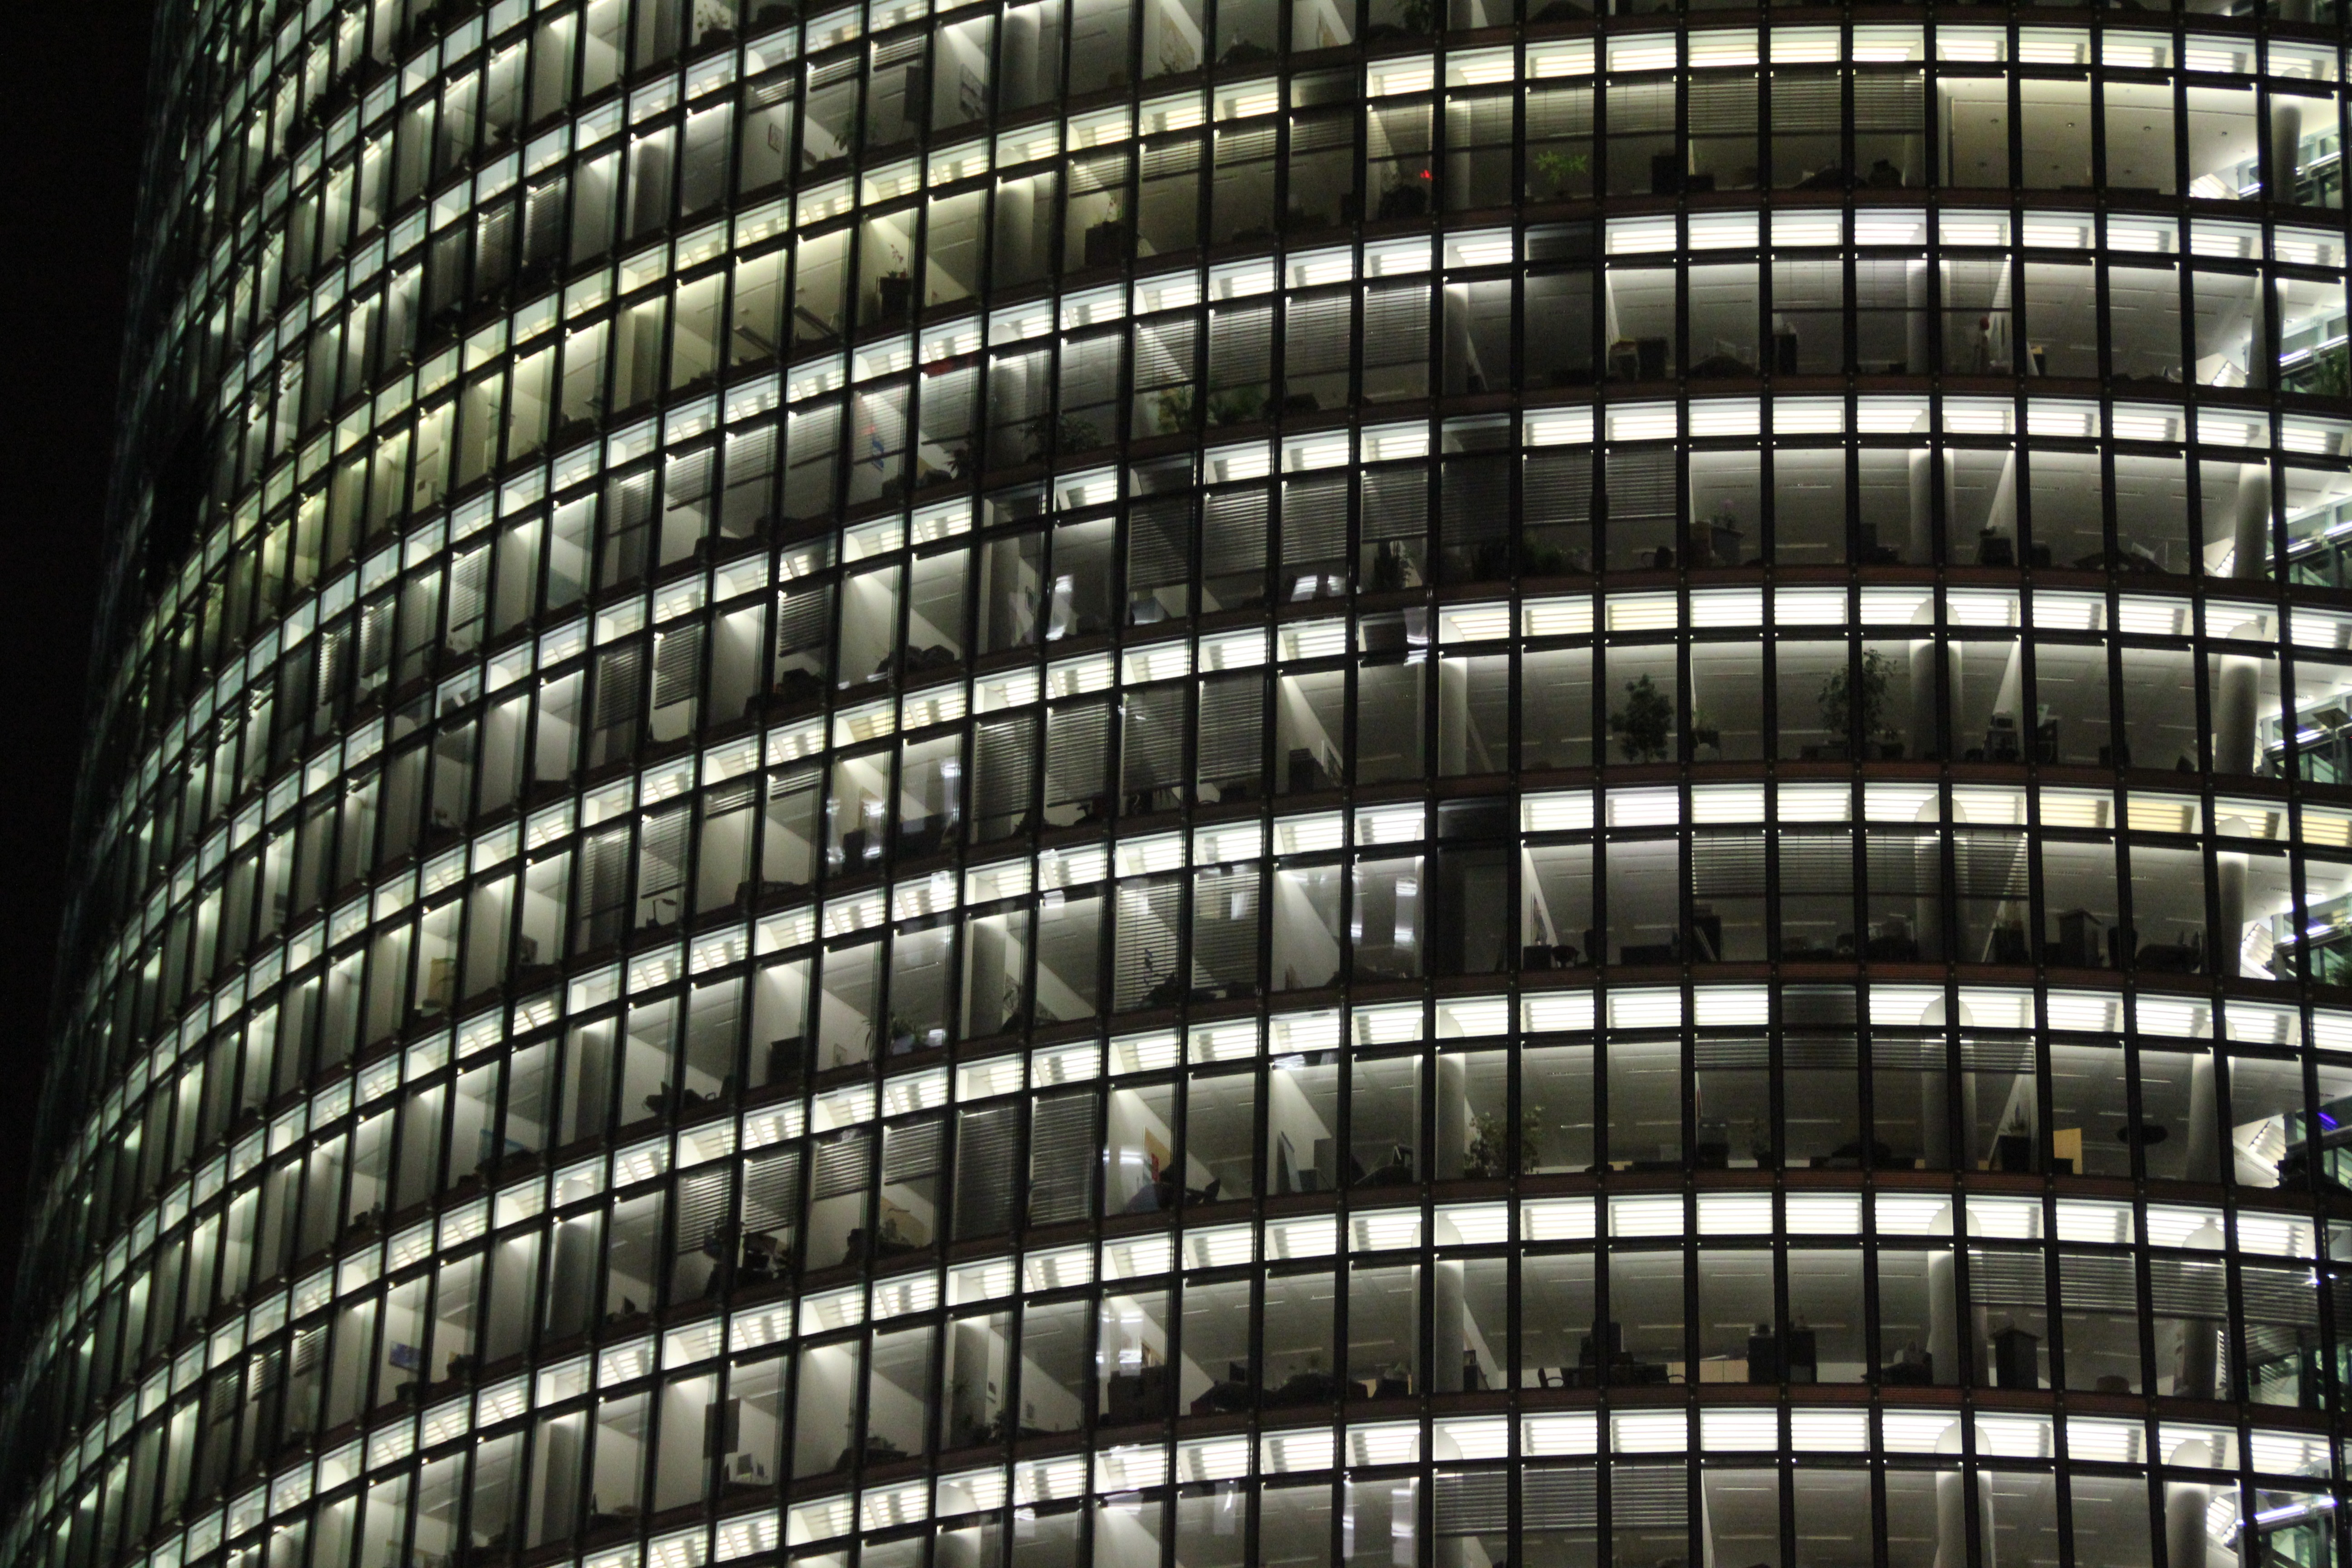
architecture, night, building, city, skyscraper, dark, line, facade, tower block, lights, symmetry, berlin, metropolis, bowever, house facade